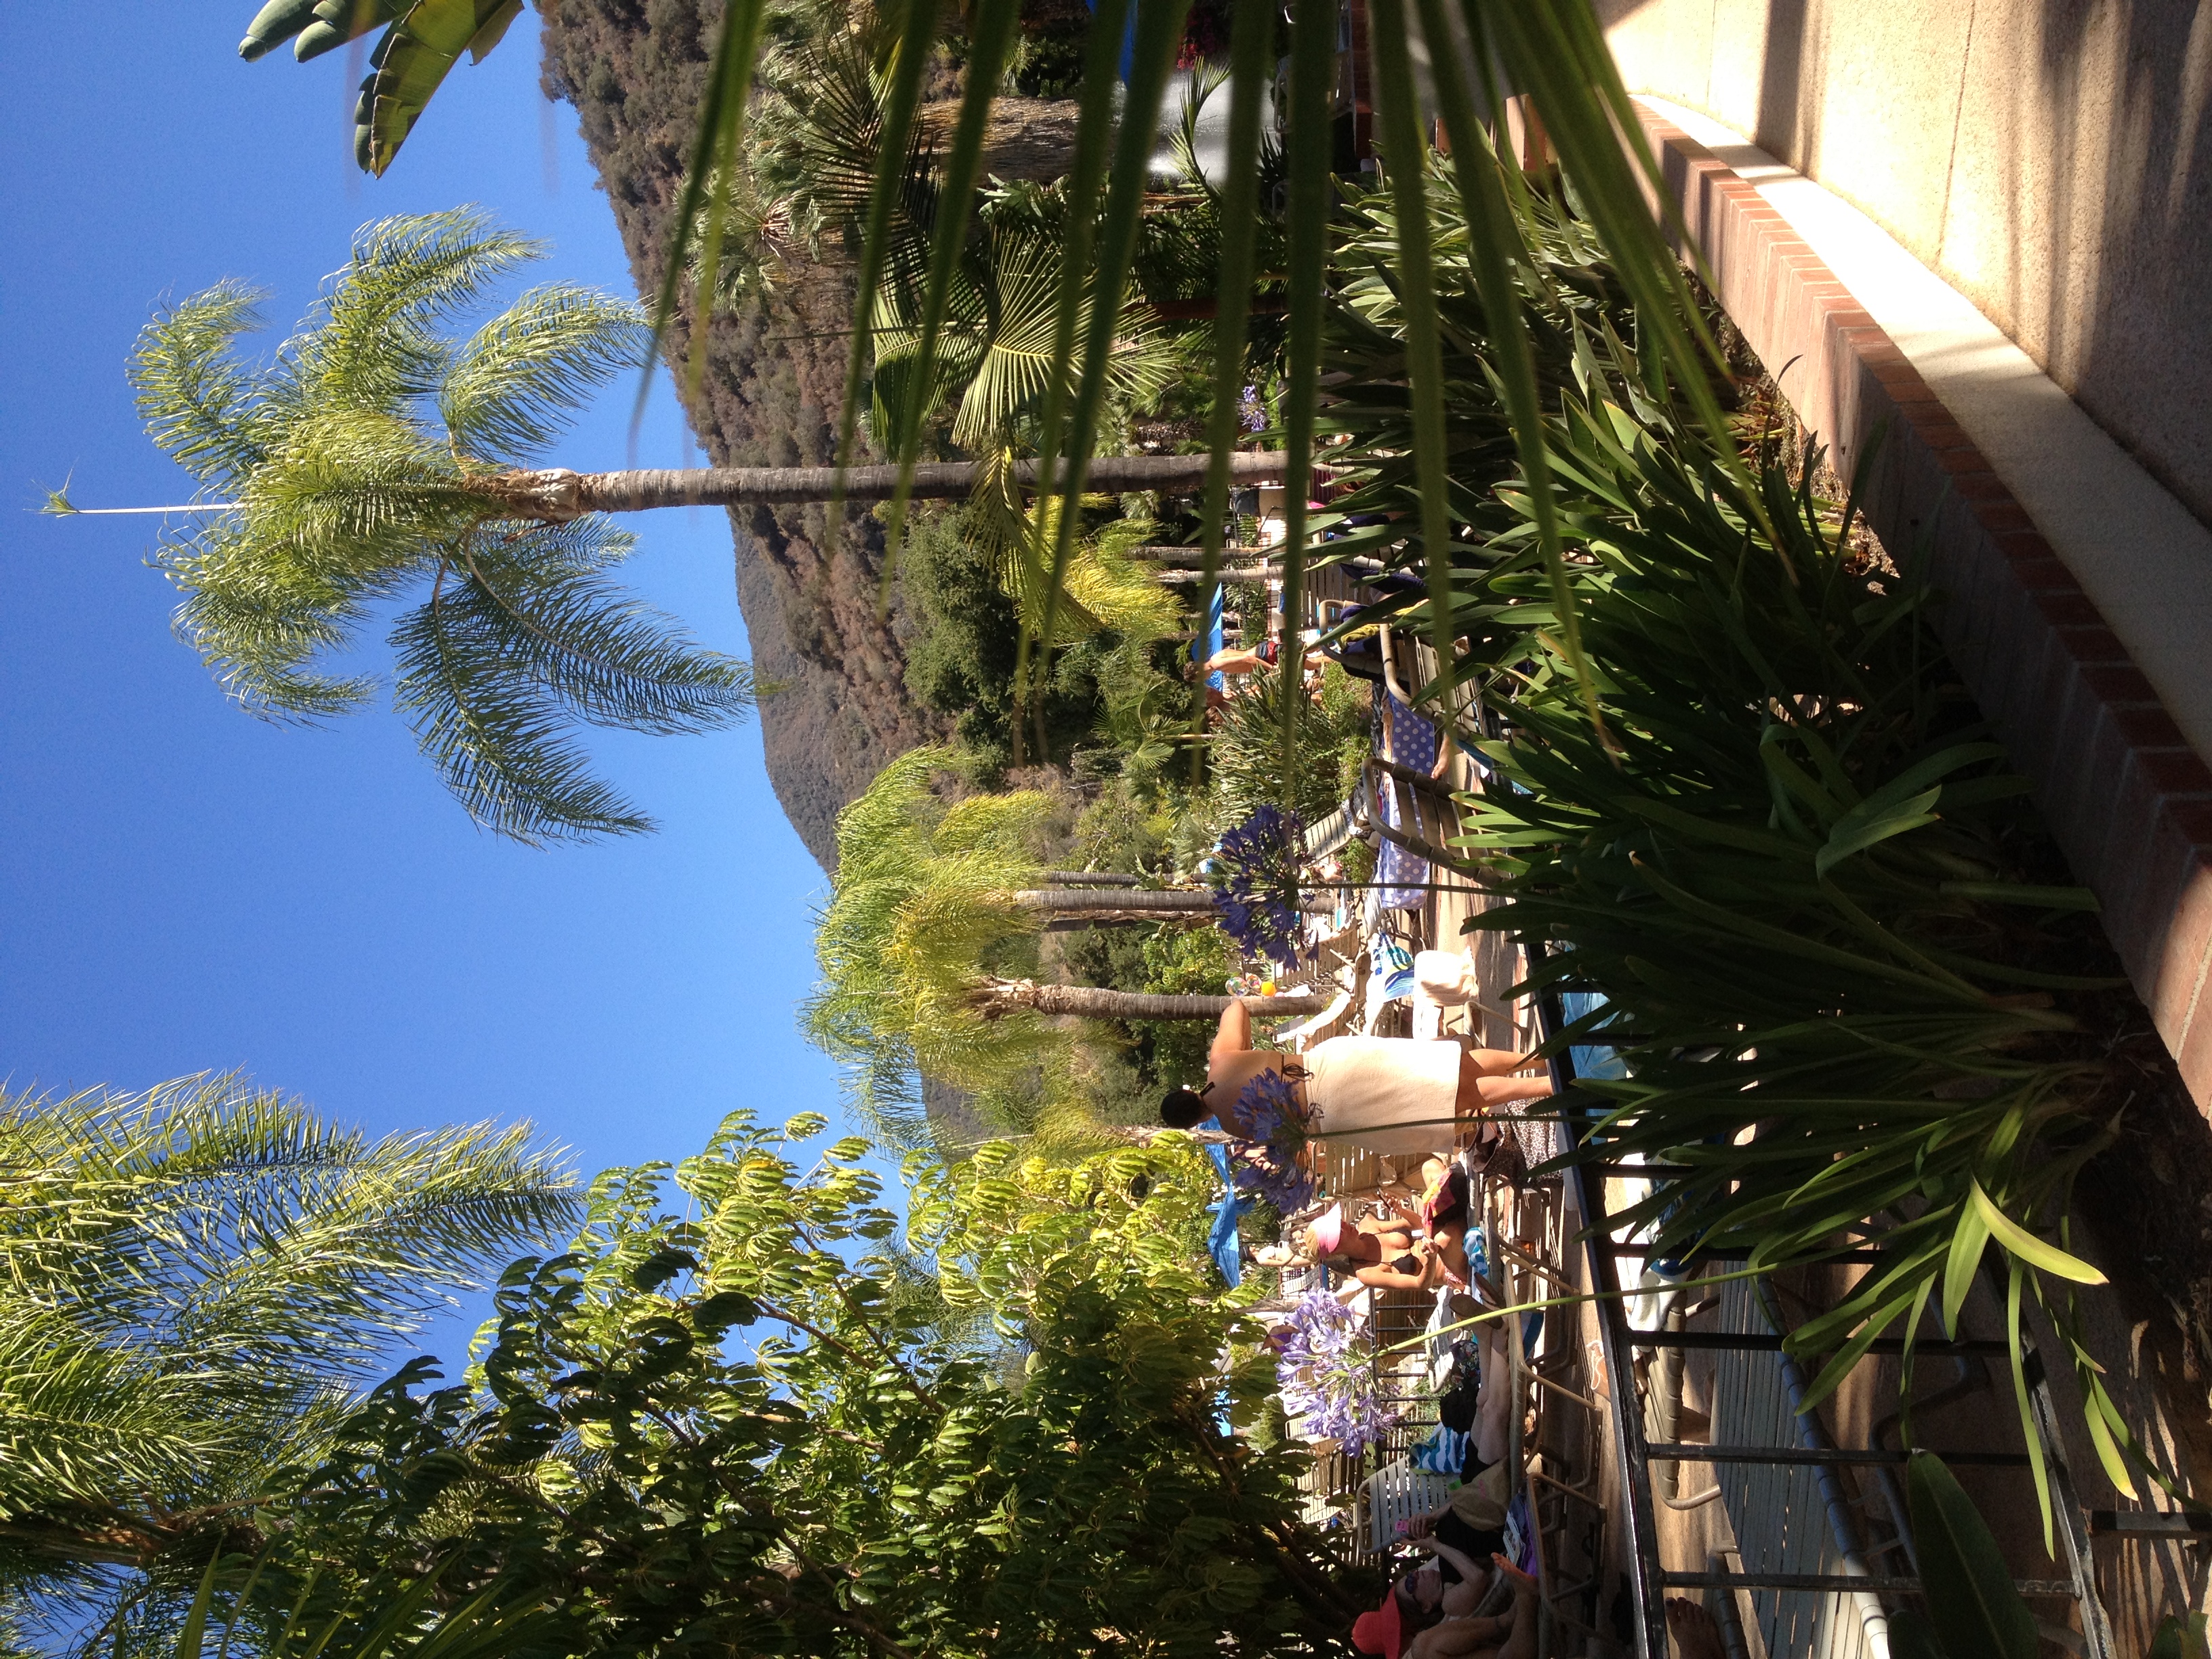
tree, flower, vacation, garden, resort, botanical garden, estate, arecales, palm family